Outflow (meteorology)

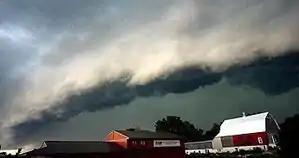
The outflow boundary indicated by the presence of this shelf cloud preceded a derecho in Minnesota

For thunderstorms, outflow tends to indicate the development of a system. Large quantities of outflow at the upper levels of a thunderstorm indicate its development. Too much outflow in the lower levels of a thunderstorm, however, can choke off the low-level inflow which fuels it. Squall lines typically bow out the most, or bend the most convex outward, at the leading edge of low level outflow due to the formation of a mesoscale high-pressure area which forms within the stratiform rain area behind the initial line. This high-pressure area is formed due to strong descending motion behind the squall line, and could come in the form of a downburst.